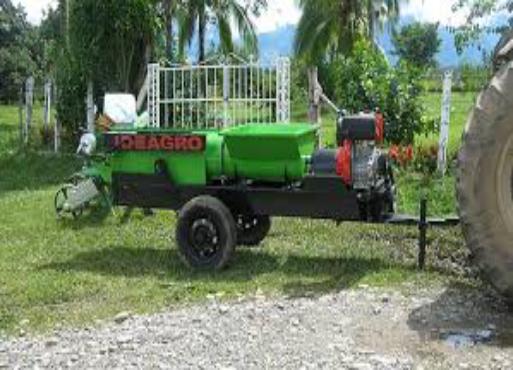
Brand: ideagro
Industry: Transportation